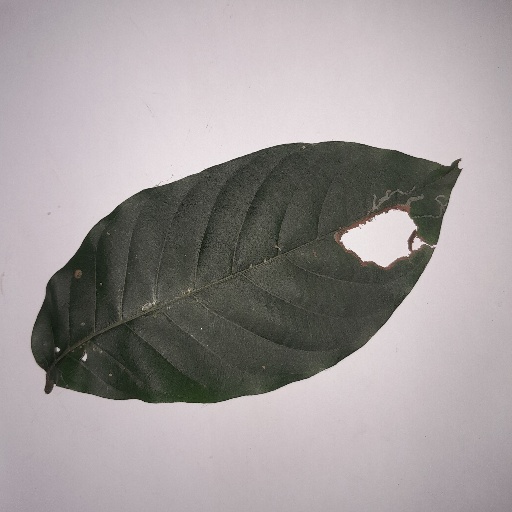
Species: HariTaki
Leaf condition: Bacterial Spot